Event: Nepal Earthquake
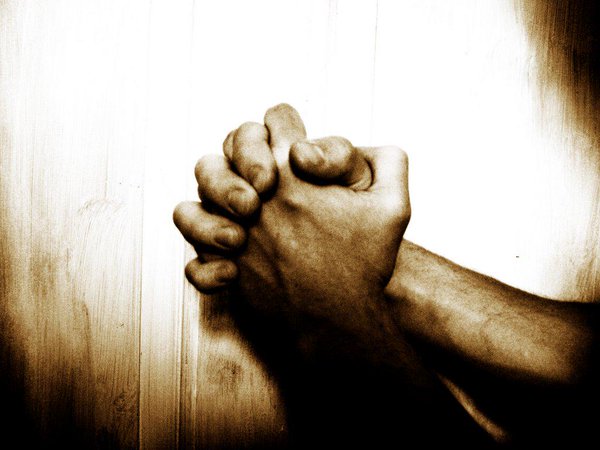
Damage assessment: no_damage